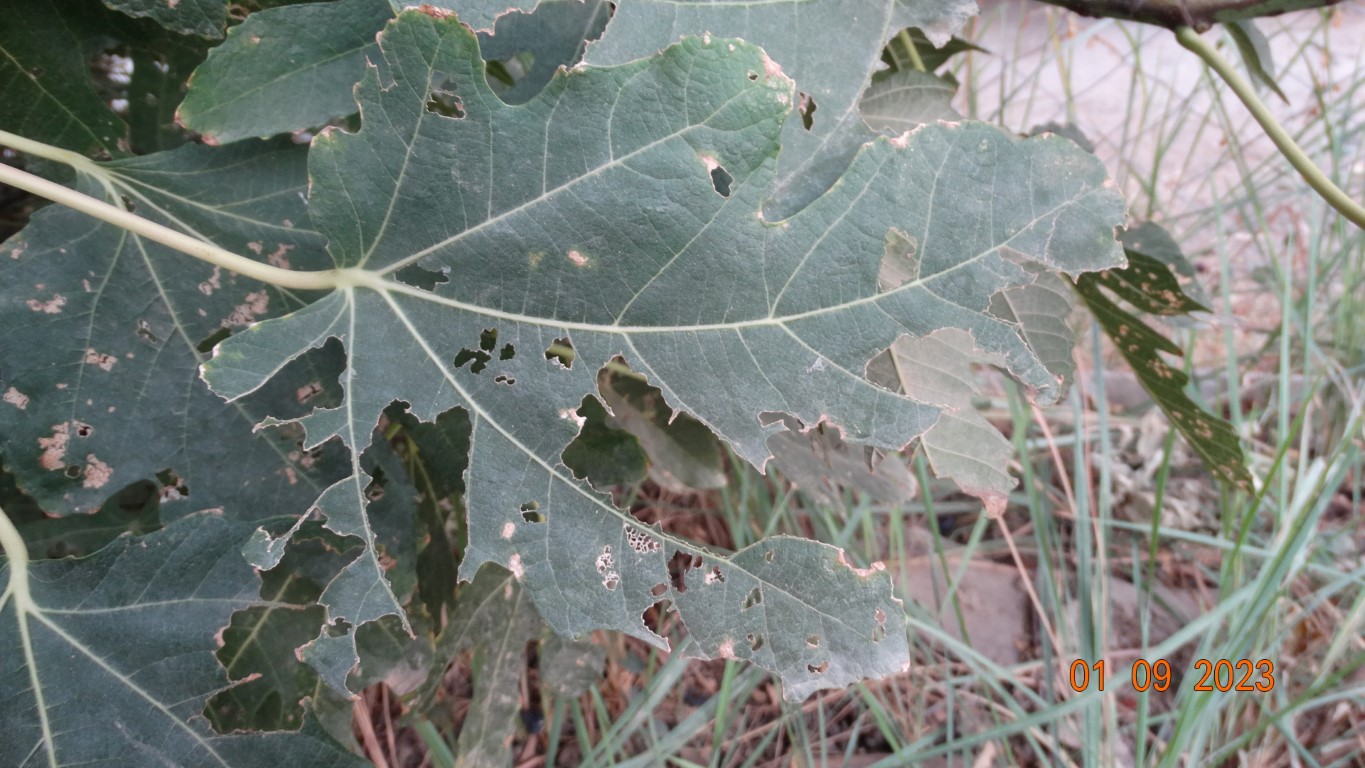
Label: infected